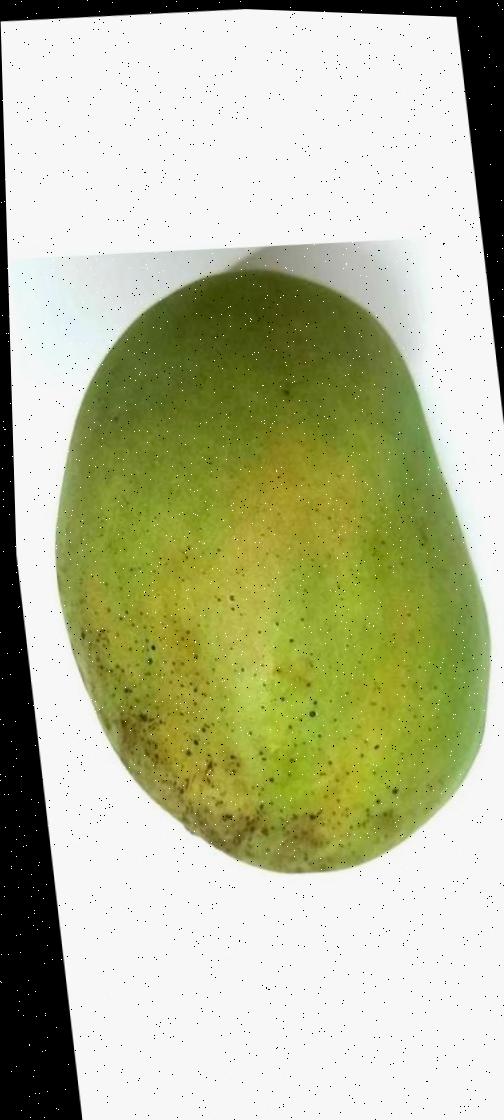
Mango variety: Shada